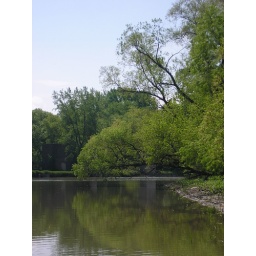
tree over the water